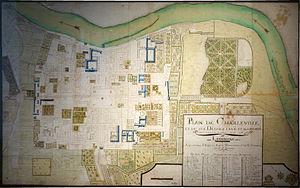
Charleville_1796_plan_Legendre.
Charleville est une ancienne commune française, située dans le département des Ardennes en région Grand Est.